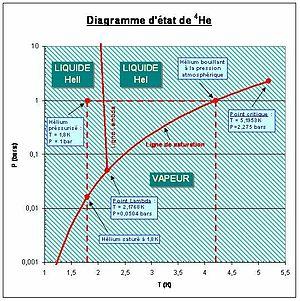
Les cryostats à bain Roubeau et les cryostats à bain Claudet sont des architectures cryogéniques permettant d'accéder à des températures inférieures ou égales à 2,2 K tout en restant à la pression atmosphérique.